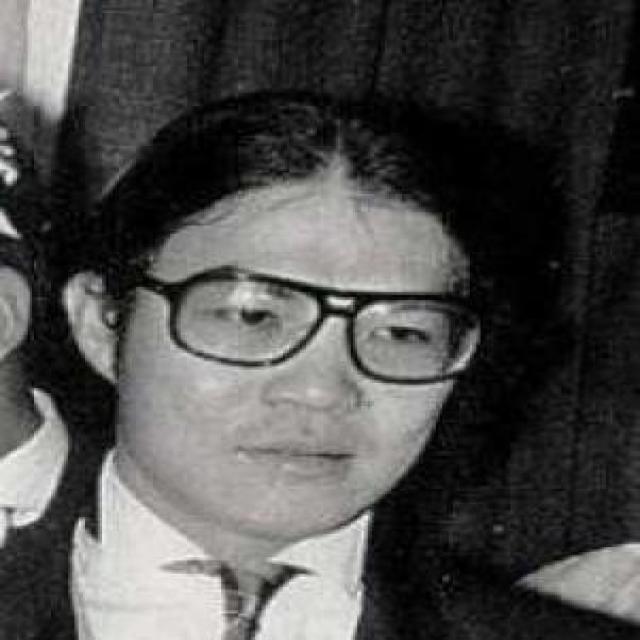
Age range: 21-44